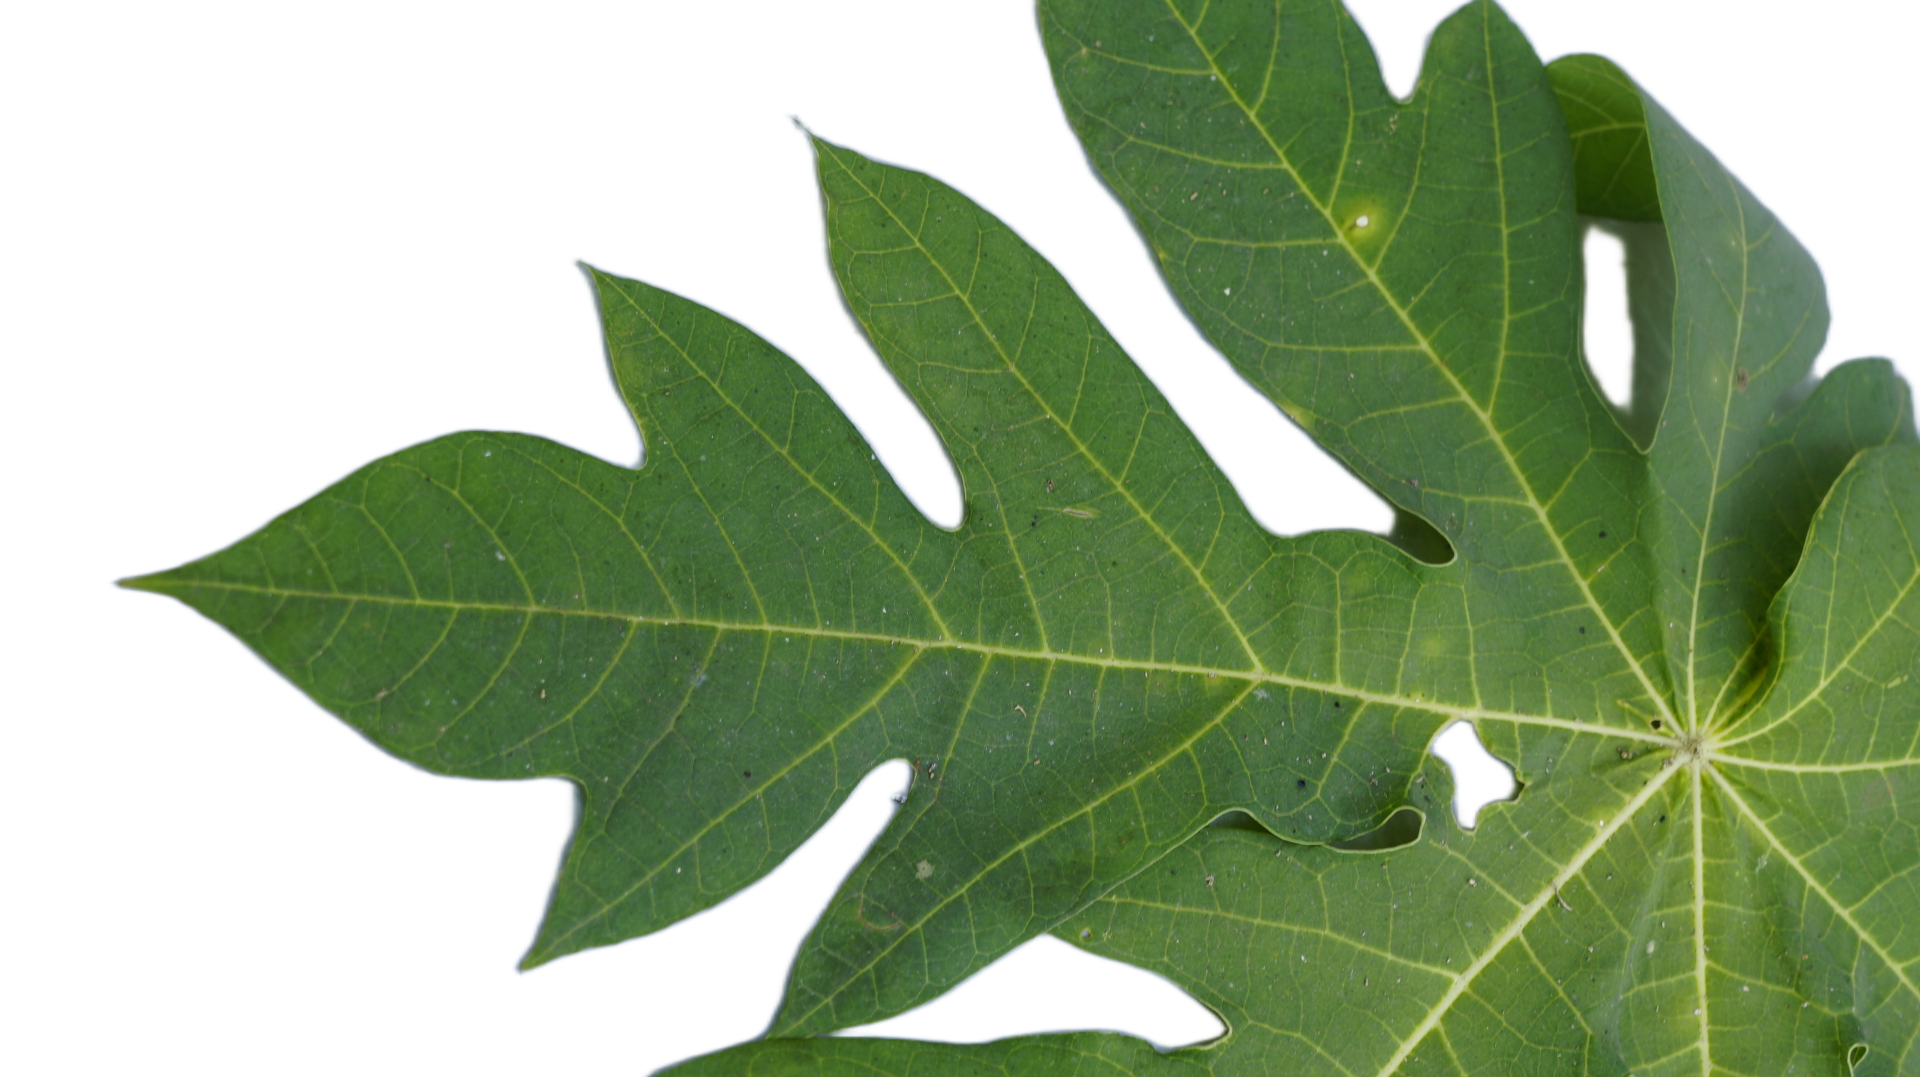
Crop: Papaya
Label: Carica_Insect_Hole